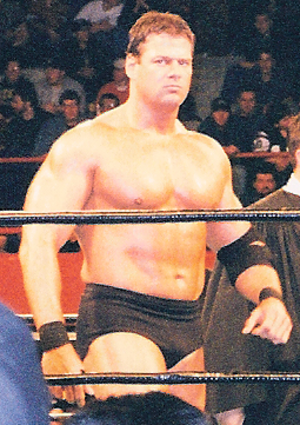
Mike Awesome
Michael Lee Alfonso bedre kendt under kunstnernavnet Mike Awesome var en amerikansk wrestler, der mest var kendt i USA for sit arbejde på Extreme Championship Wrestling og i Japan for sit arbejde på FMW.